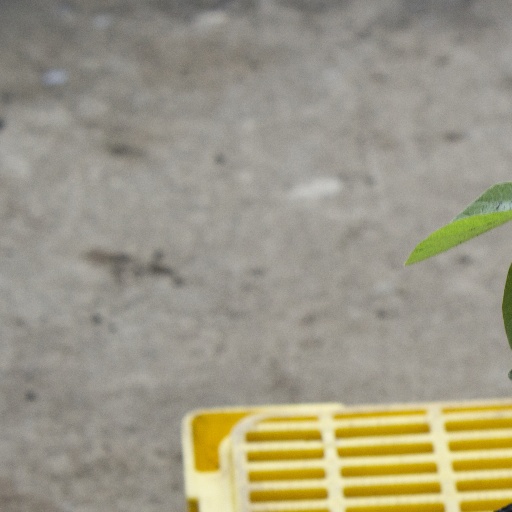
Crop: soybean